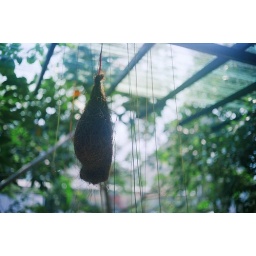
bird home in the city